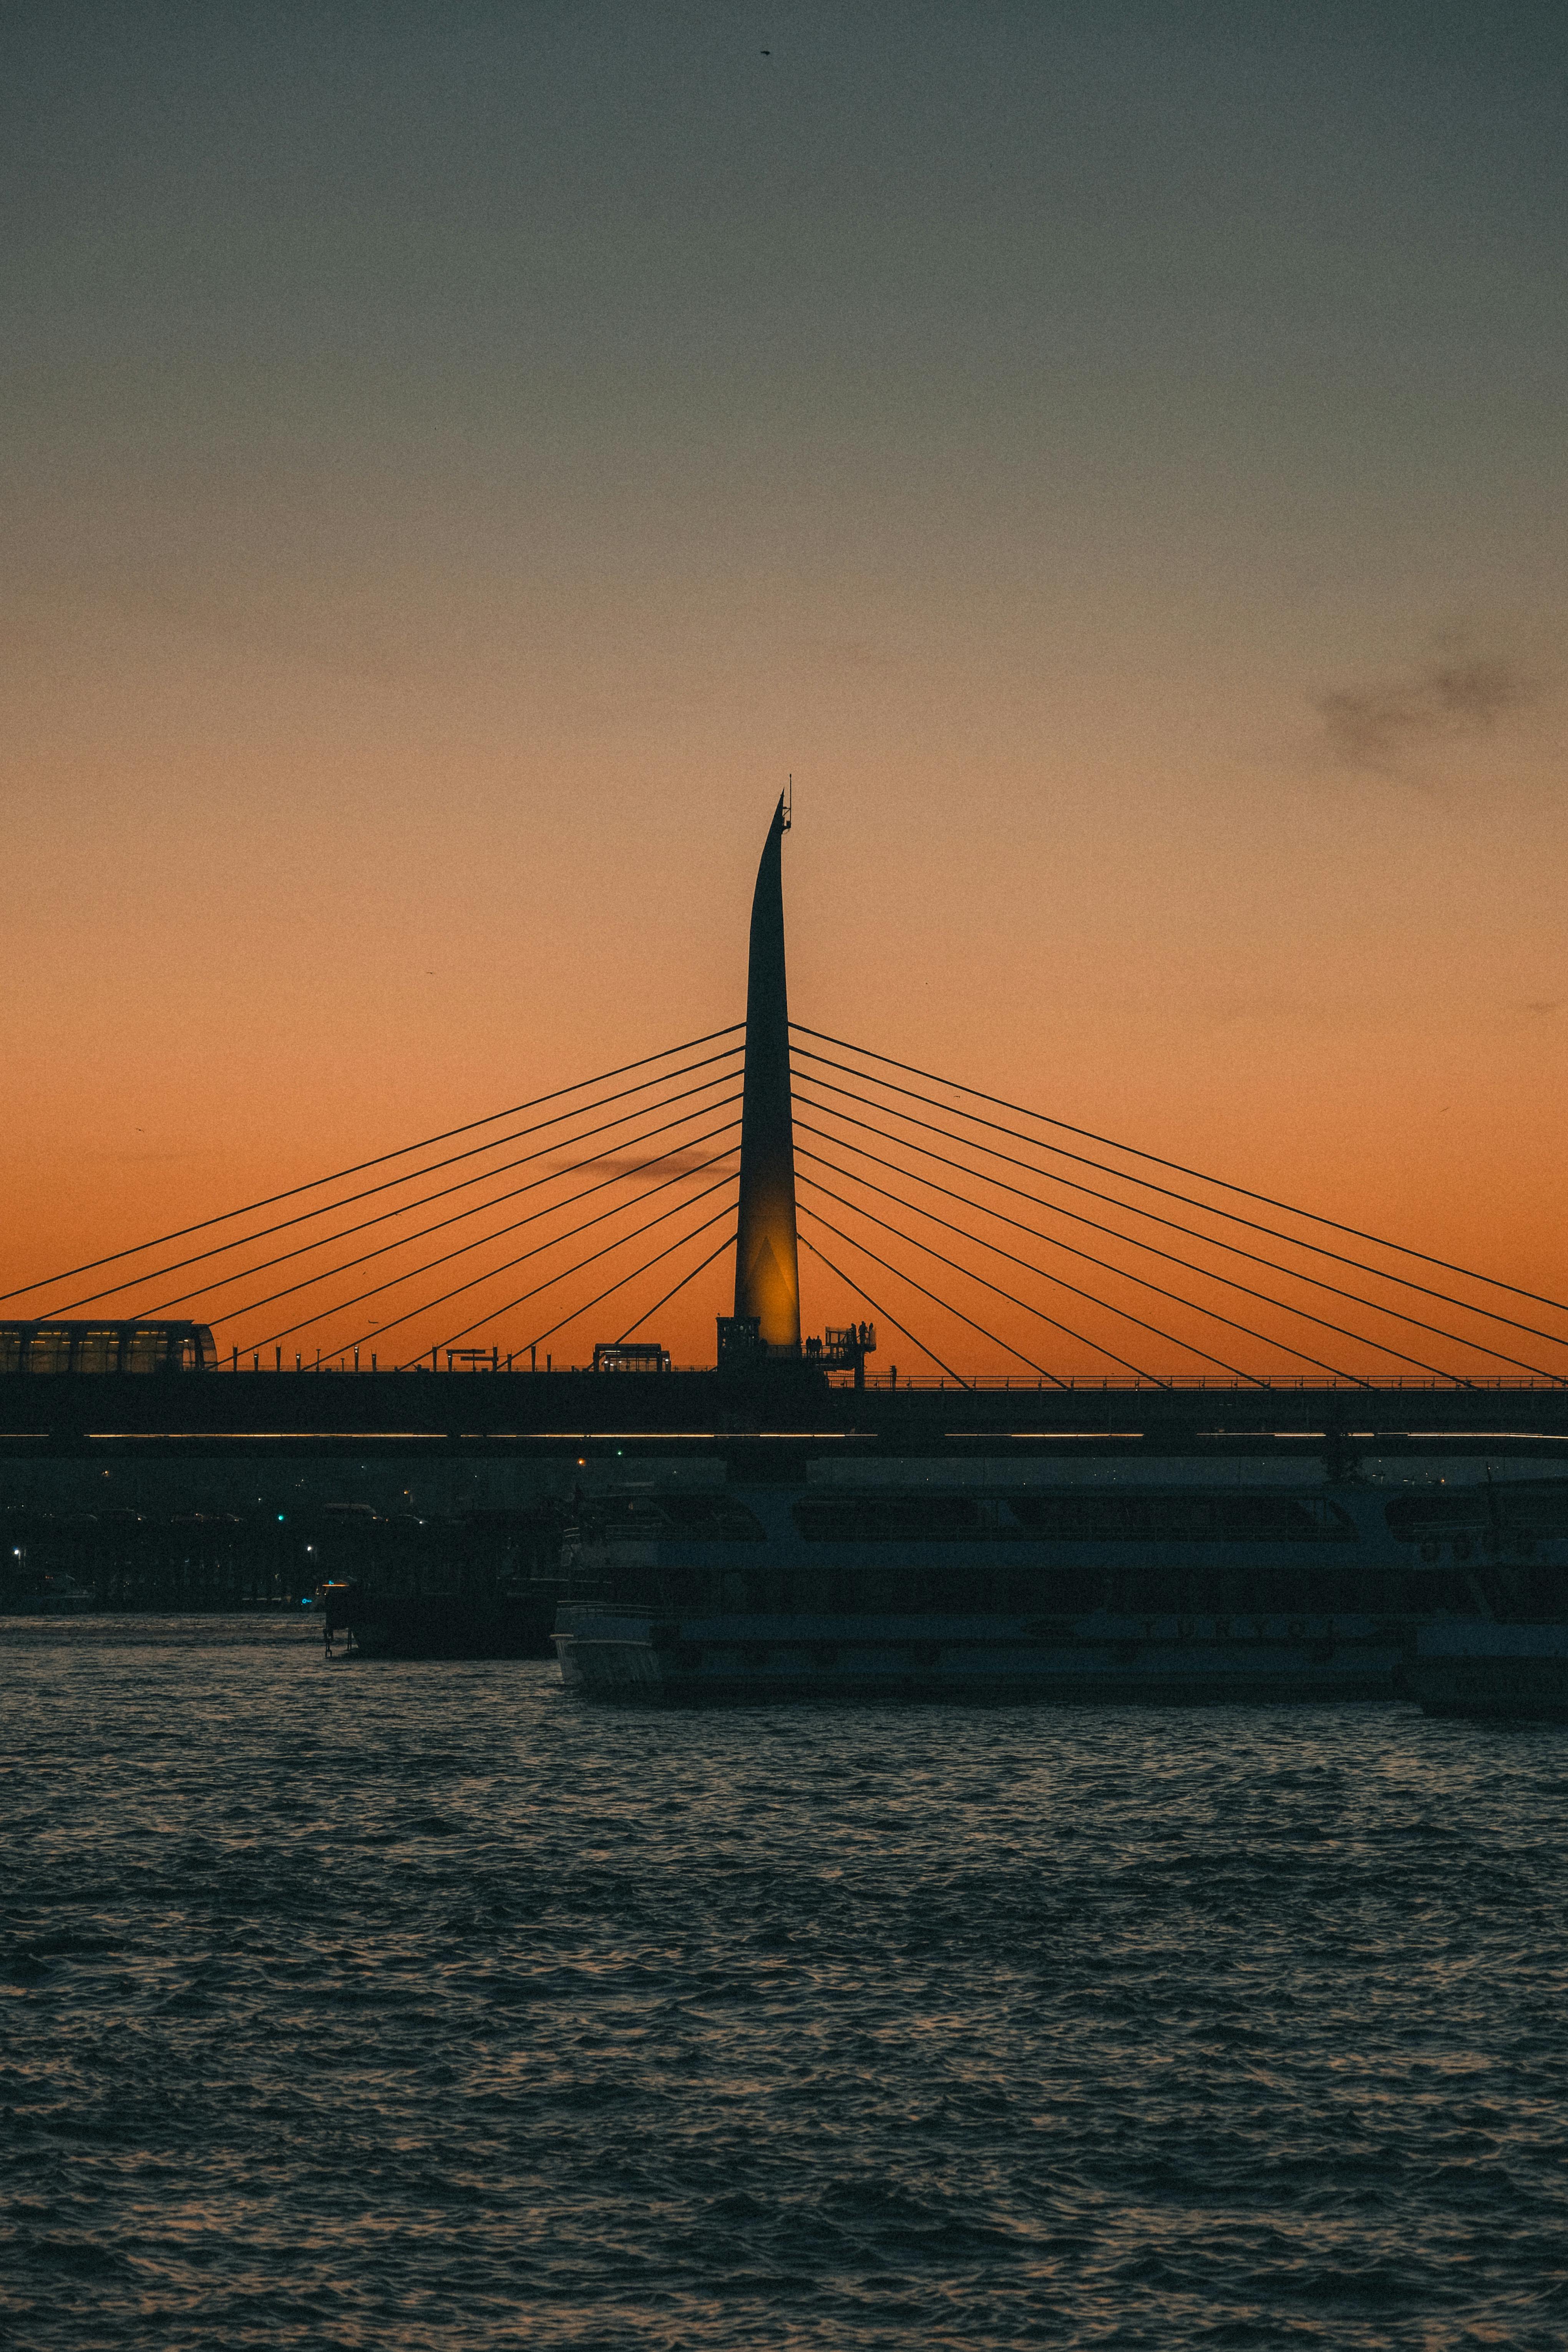
sky, water, afterglow, cloud, body of water, suspension bridge, cable stayed bridge, sunrise, bridge, city, horizon, extradosed bridge, watercraft, sunset, dusk, beam bridge, dawn, fixed link, nonbuilding structure, red sky at morning, evening, sound, girder bridge, ocean, cityscape, reflection, channel, sea, road, headland